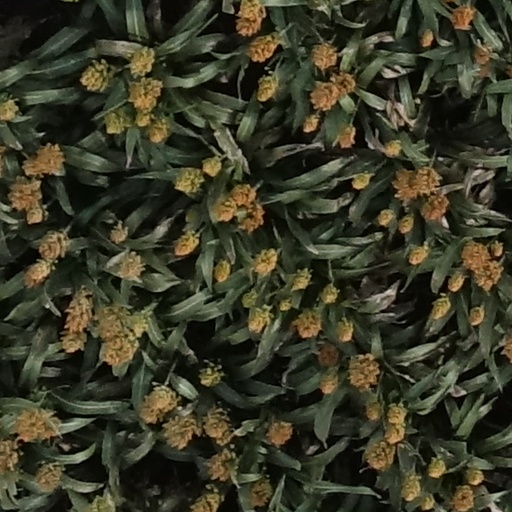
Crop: sorghum